List of tallest buildings in South Carolina

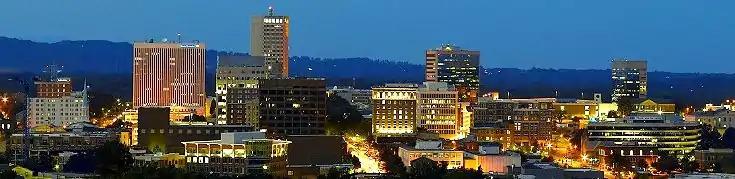

This list ranks South Carolina buildings that stand at least 250 feet (76 m) tall, based on standard height measurement. This includes spires and architectural details but does not include antenna masts or other objects not part of the original plans. Existing structures are included for ranking purposes based on present height. The tallest structure in the state is an uninhabitable tower in Abbeville County. Since the structure is not classified as a building, however, it is not included on this list.